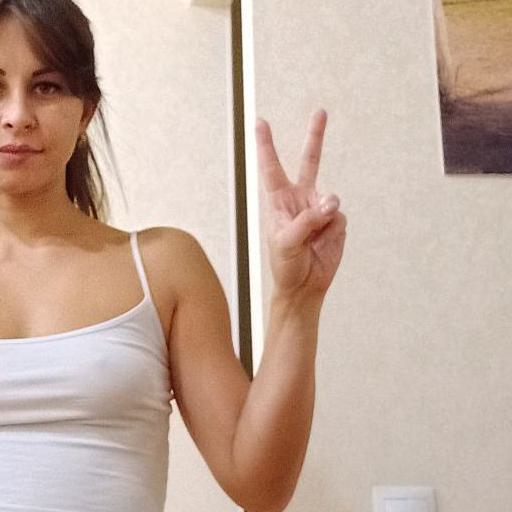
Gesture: peace